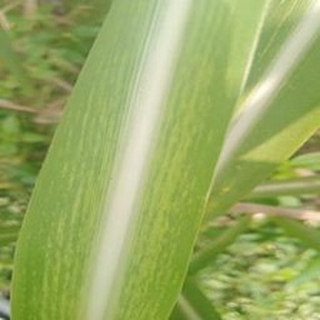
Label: sugarcane_mosaic